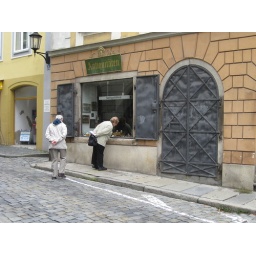
Looking in the window of an antique shop, Passau. Iron doors and shutters.